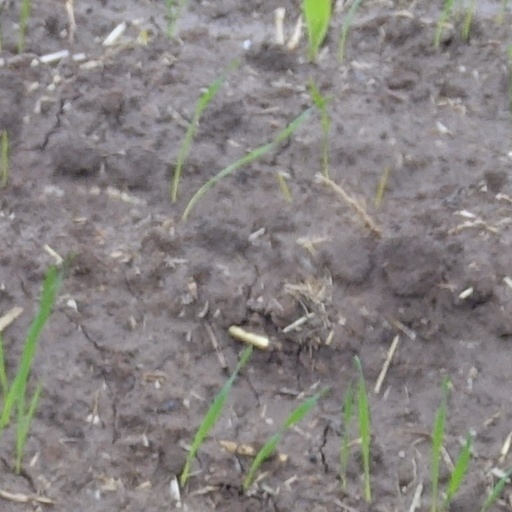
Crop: wheat